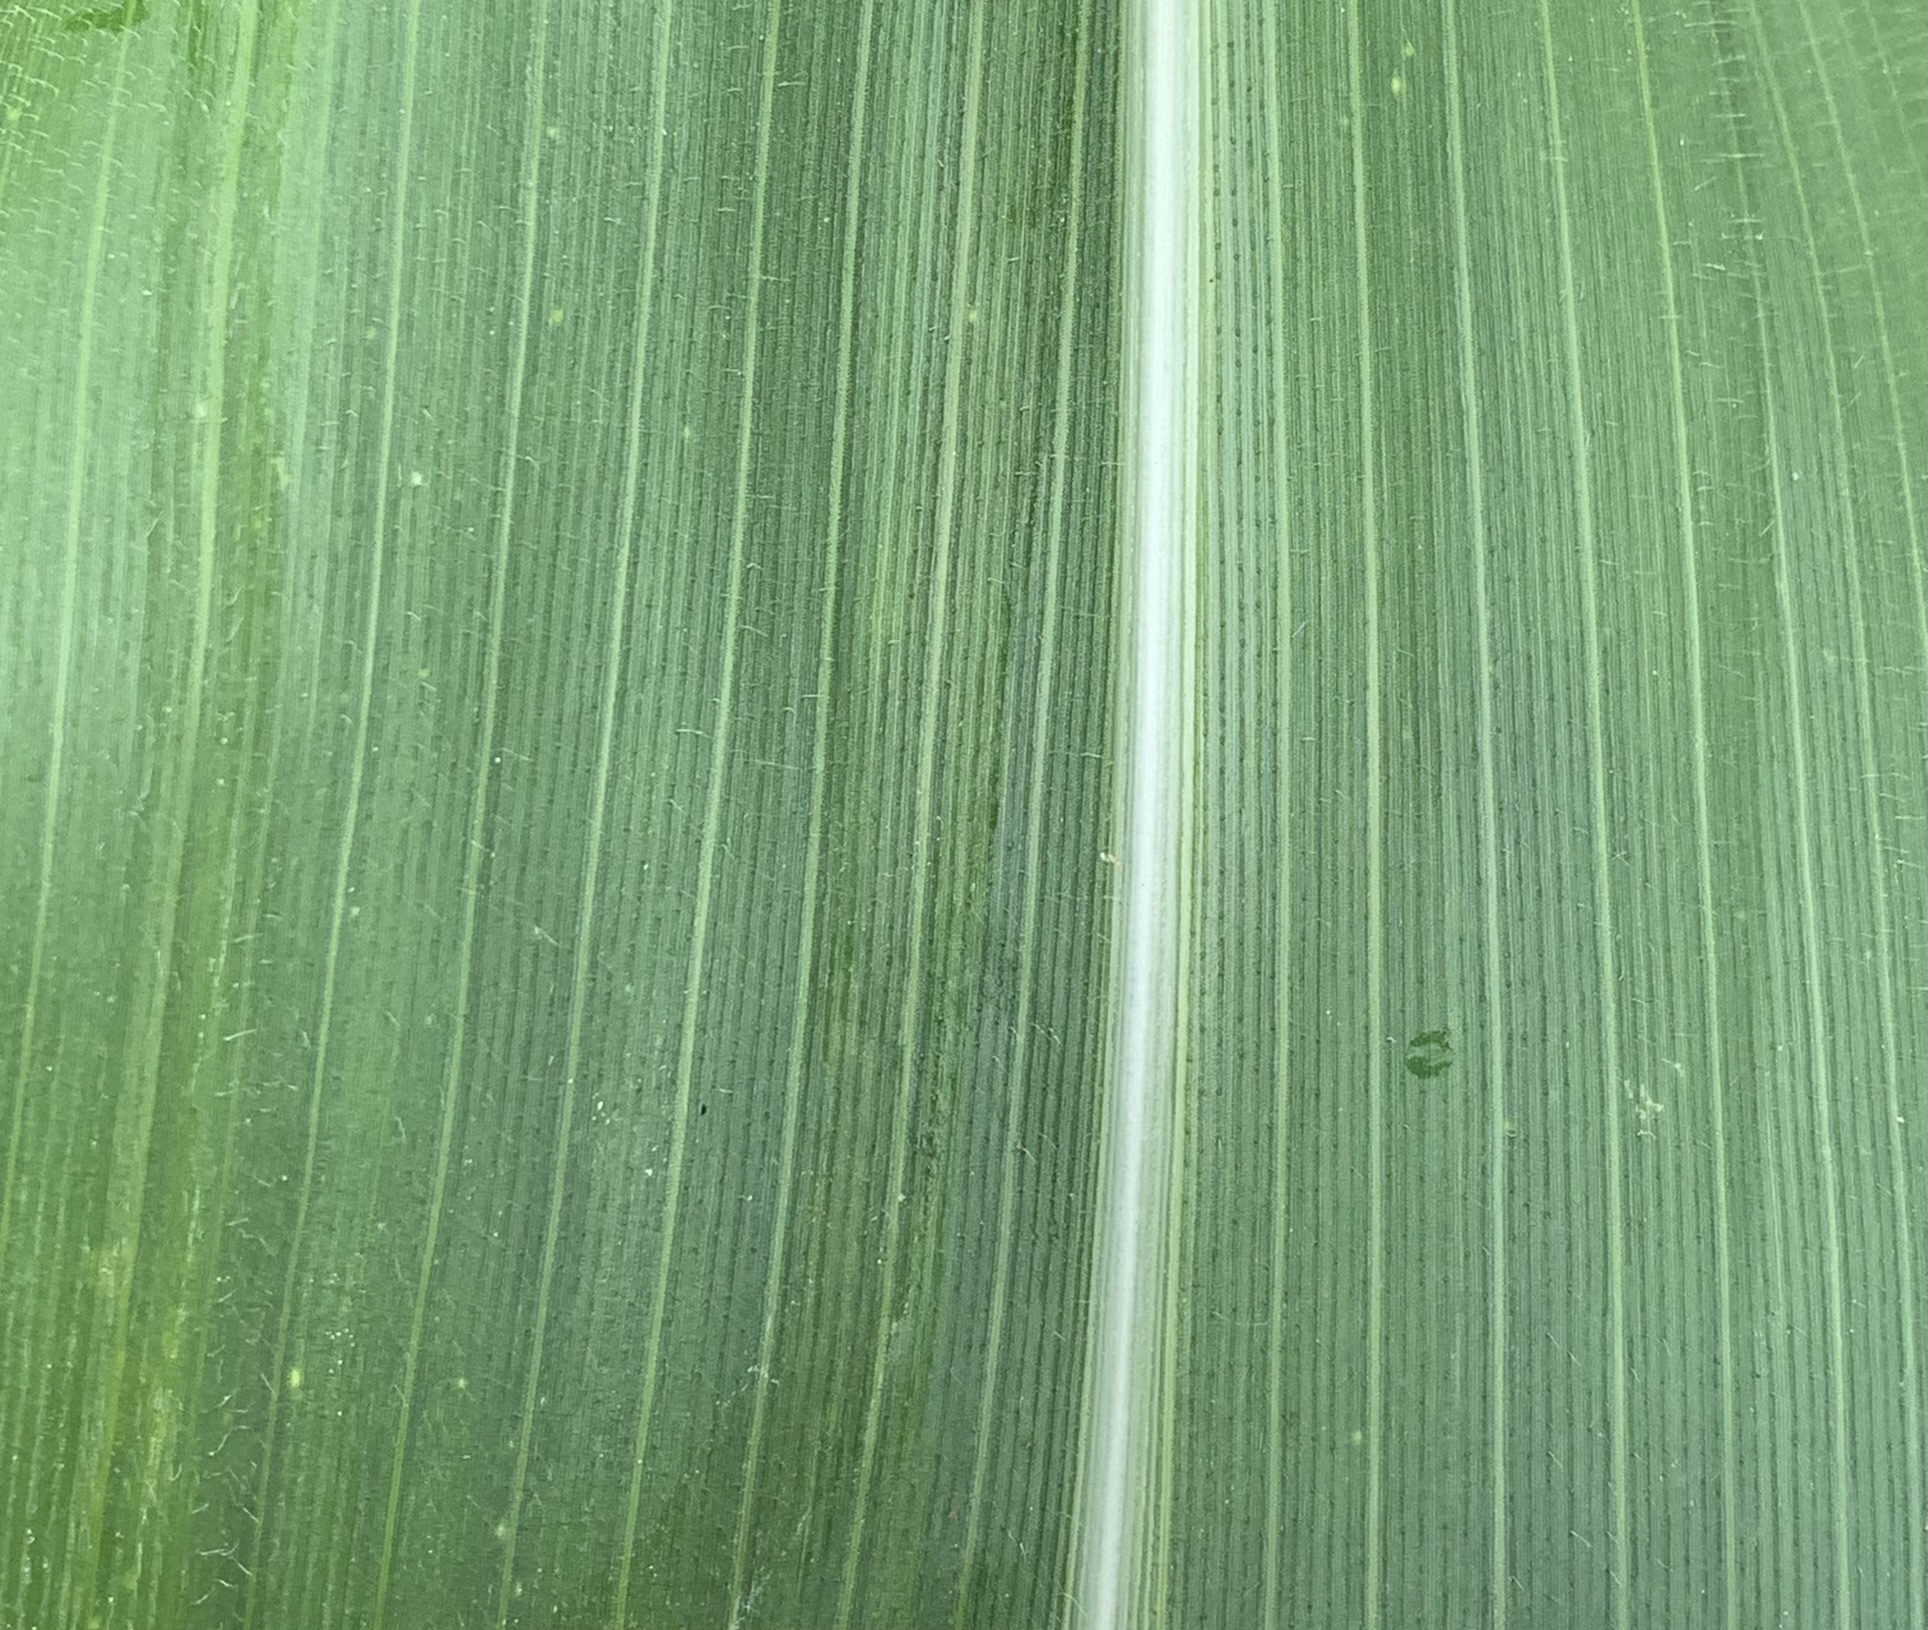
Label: Healthy